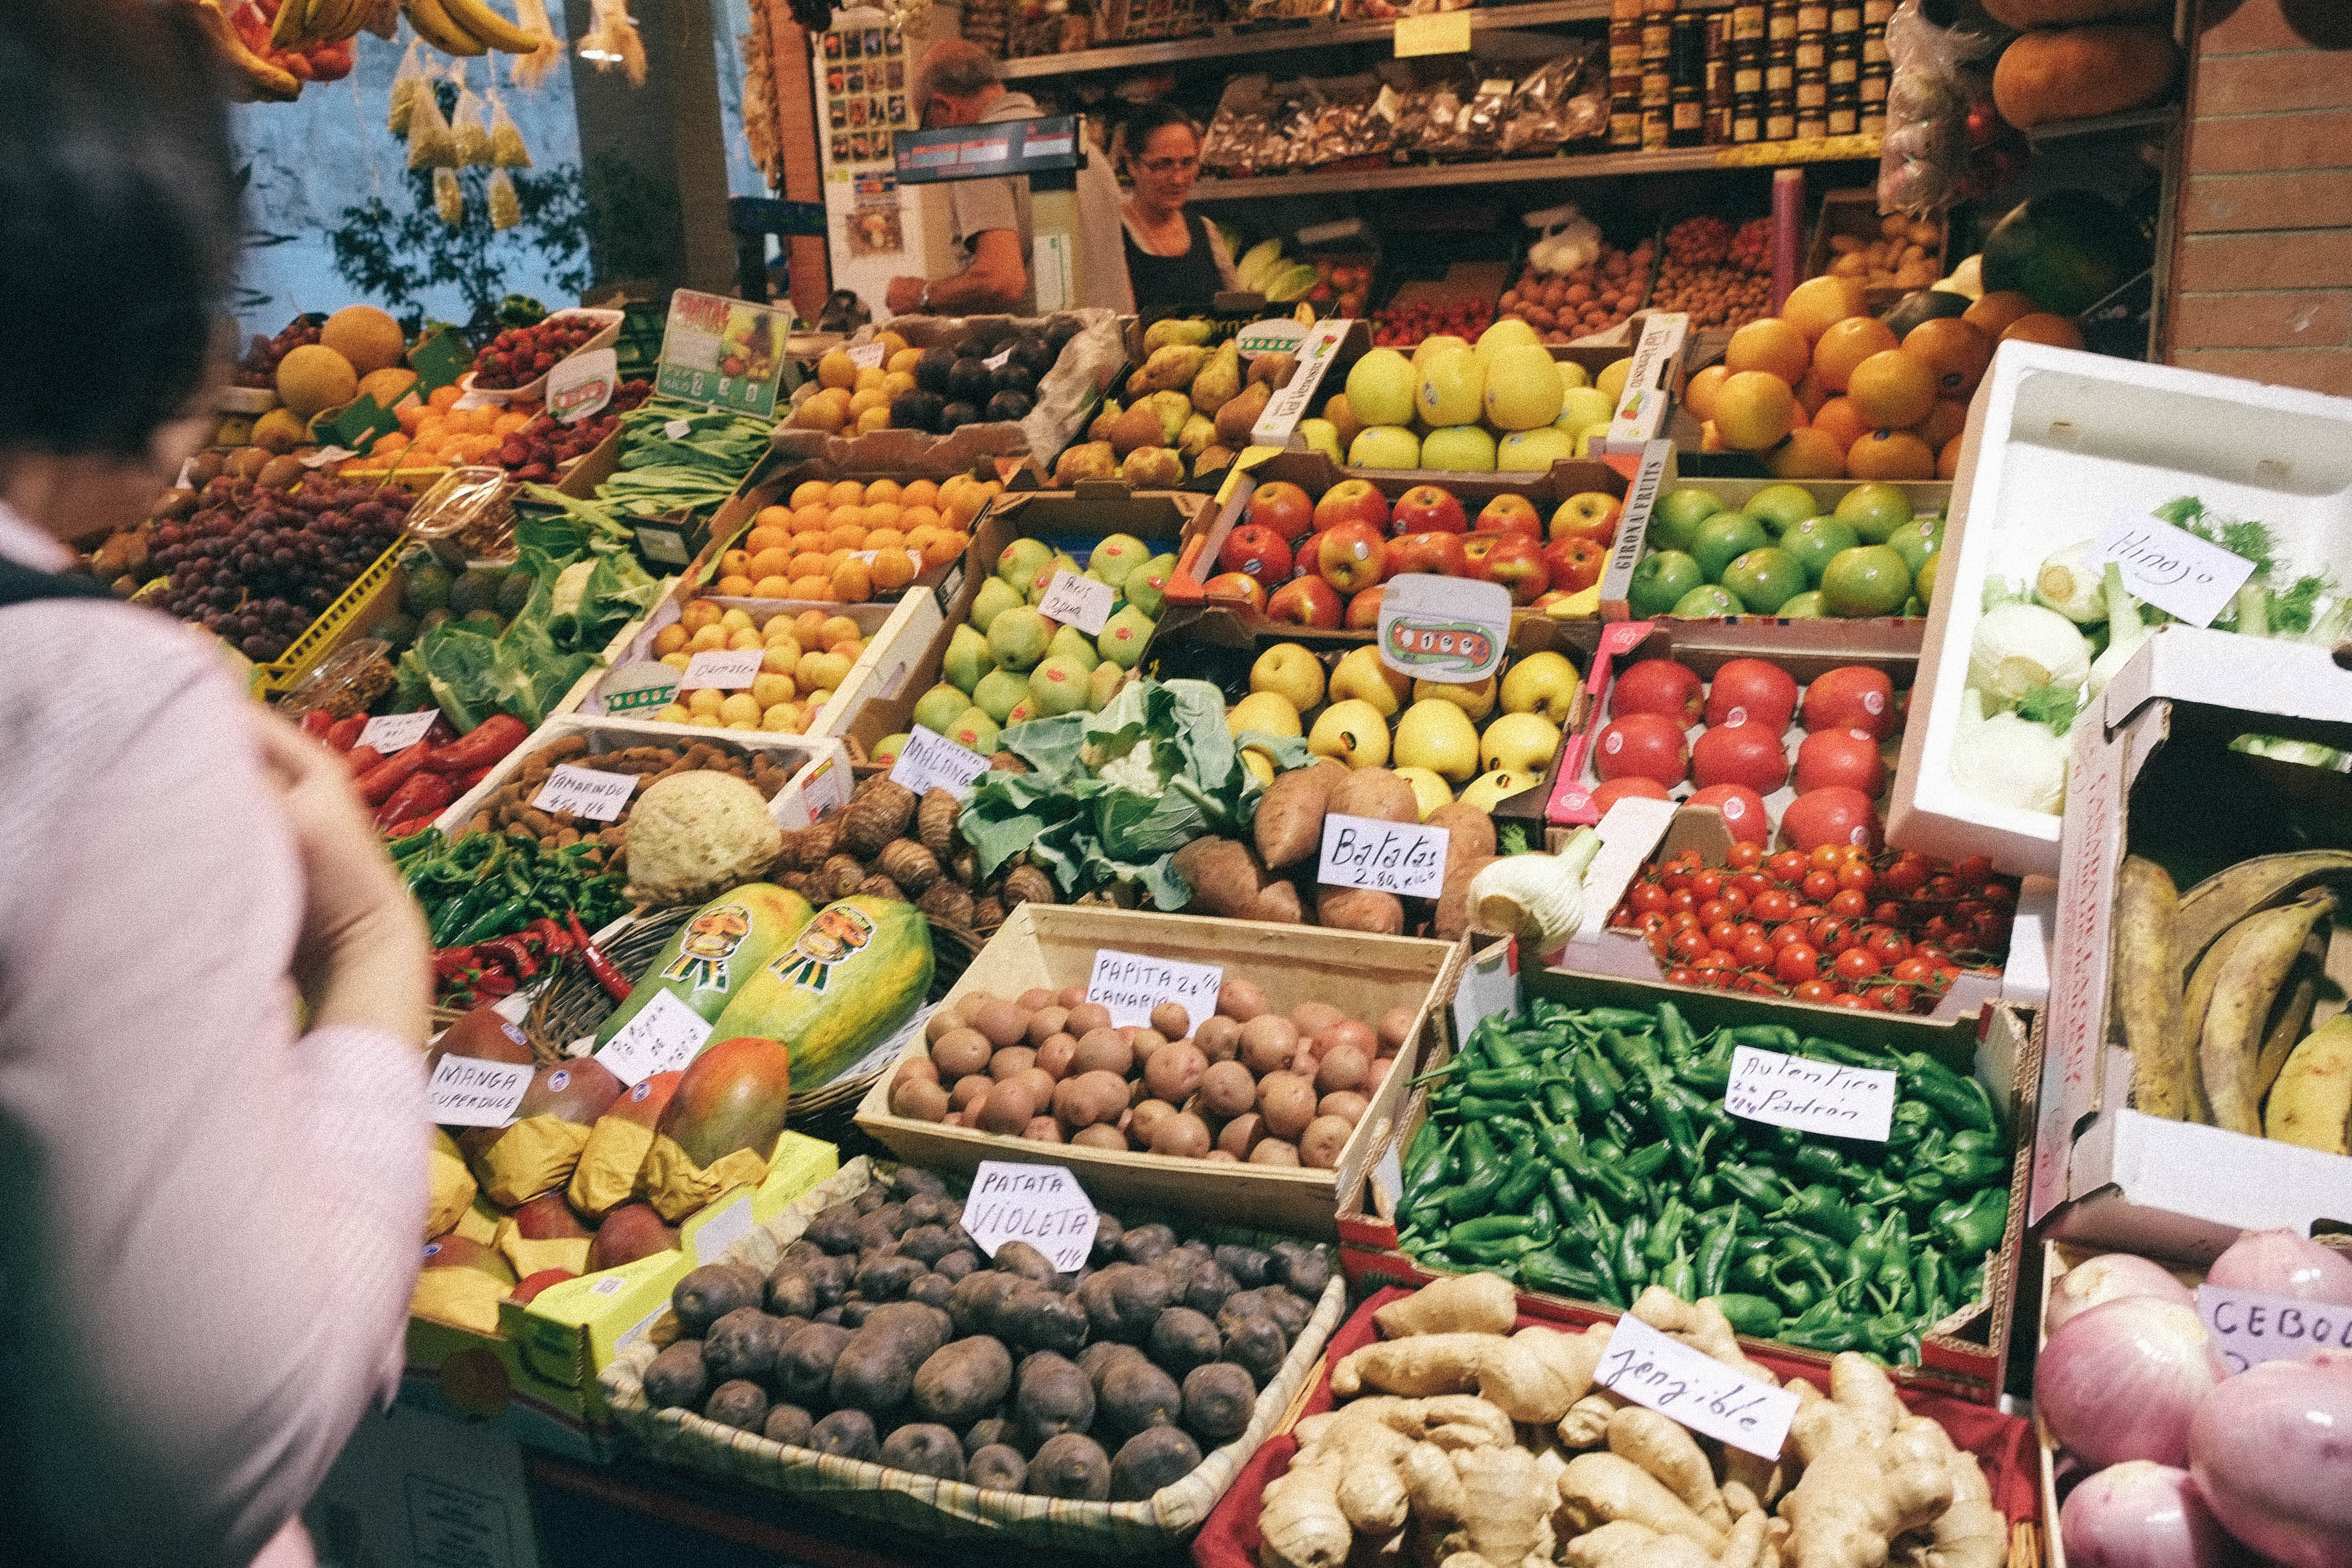
city, food, vendor, produce, market, marketplace, public space, sevilla, andalusia, supermarket, grocery store, floristry, triana, local food, whole food, human settlement, greengrocer